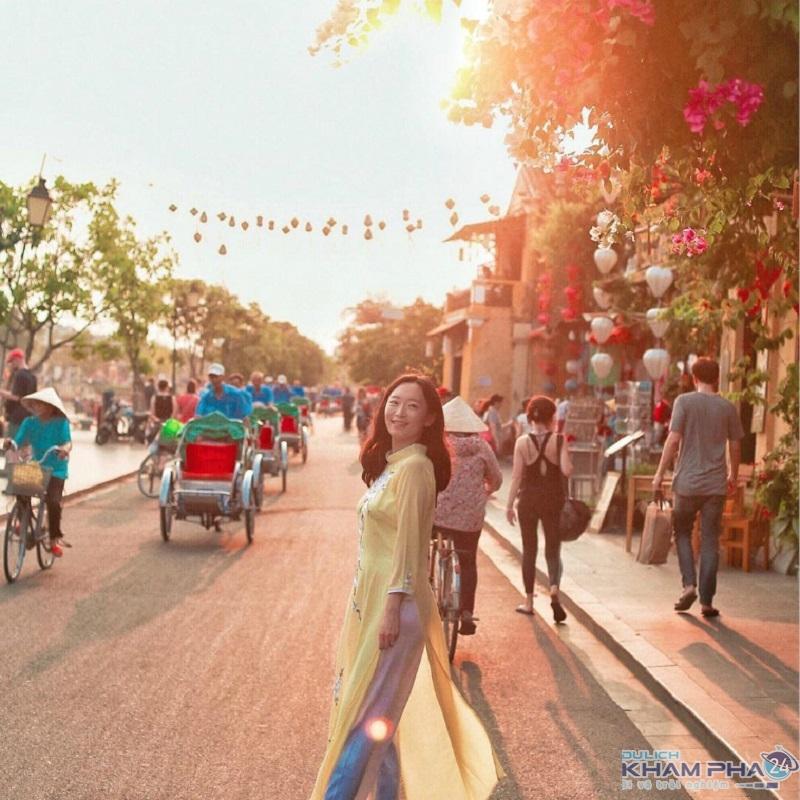
một người phụ nữ mặc áo dài màu vàng đang đứng ở trên đường